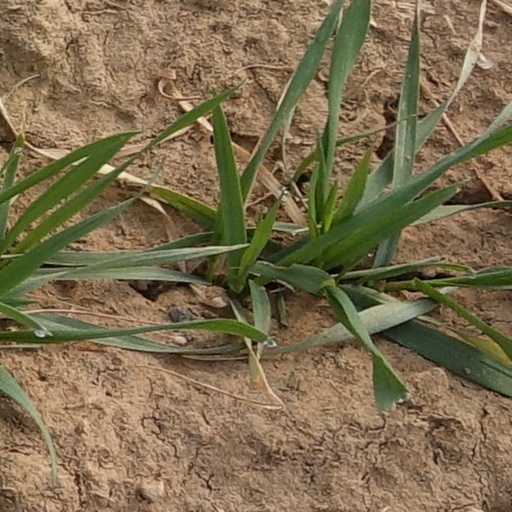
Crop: wheat